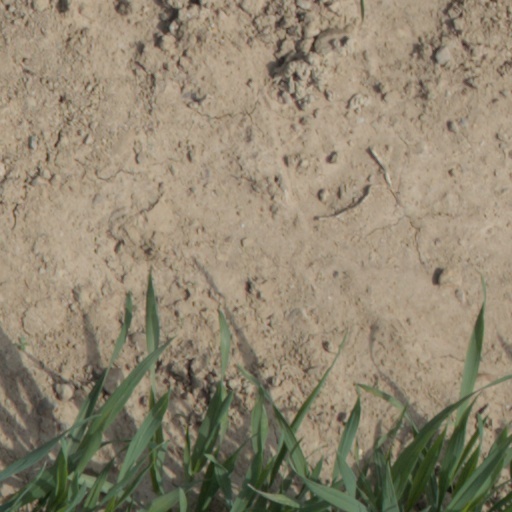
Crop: wheat